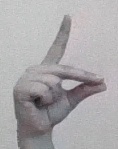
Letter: ta